Jaime Mata

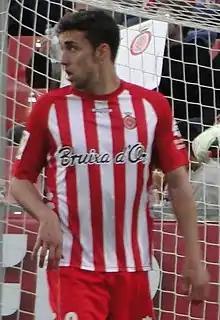
Mata with Girona in 2015

Jaime Mata Arnaiz (born 24 October 1988) is a Spanish professional footballer who plays as a striker or a winger for La Liga club Las Palmas.